A.E.P. Griessen

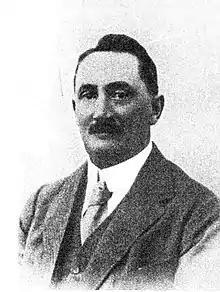

Albert Edward Peter Griessen (French form Albert Edward Pierre Griessen) (1875 – 6 October 1935) was a Kew-trained English gardener who was involved in the landscaping of the Indian capital city of New Delhi along with architect Edwin Lutyens and later the gardener William Robert Mustoe. He also worked on archaeology and restoration of ancient monuments within the lands that he was in his charge.